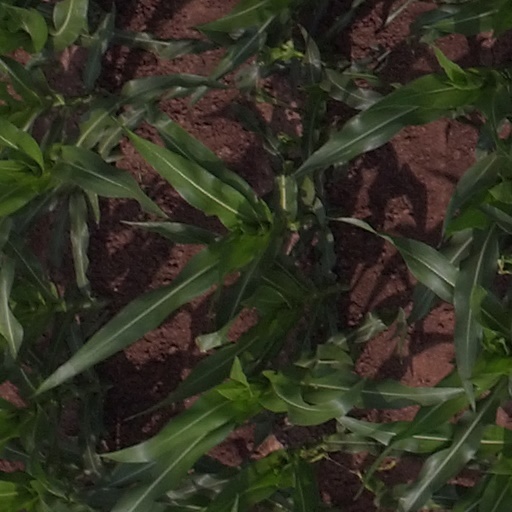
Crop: maize; corn